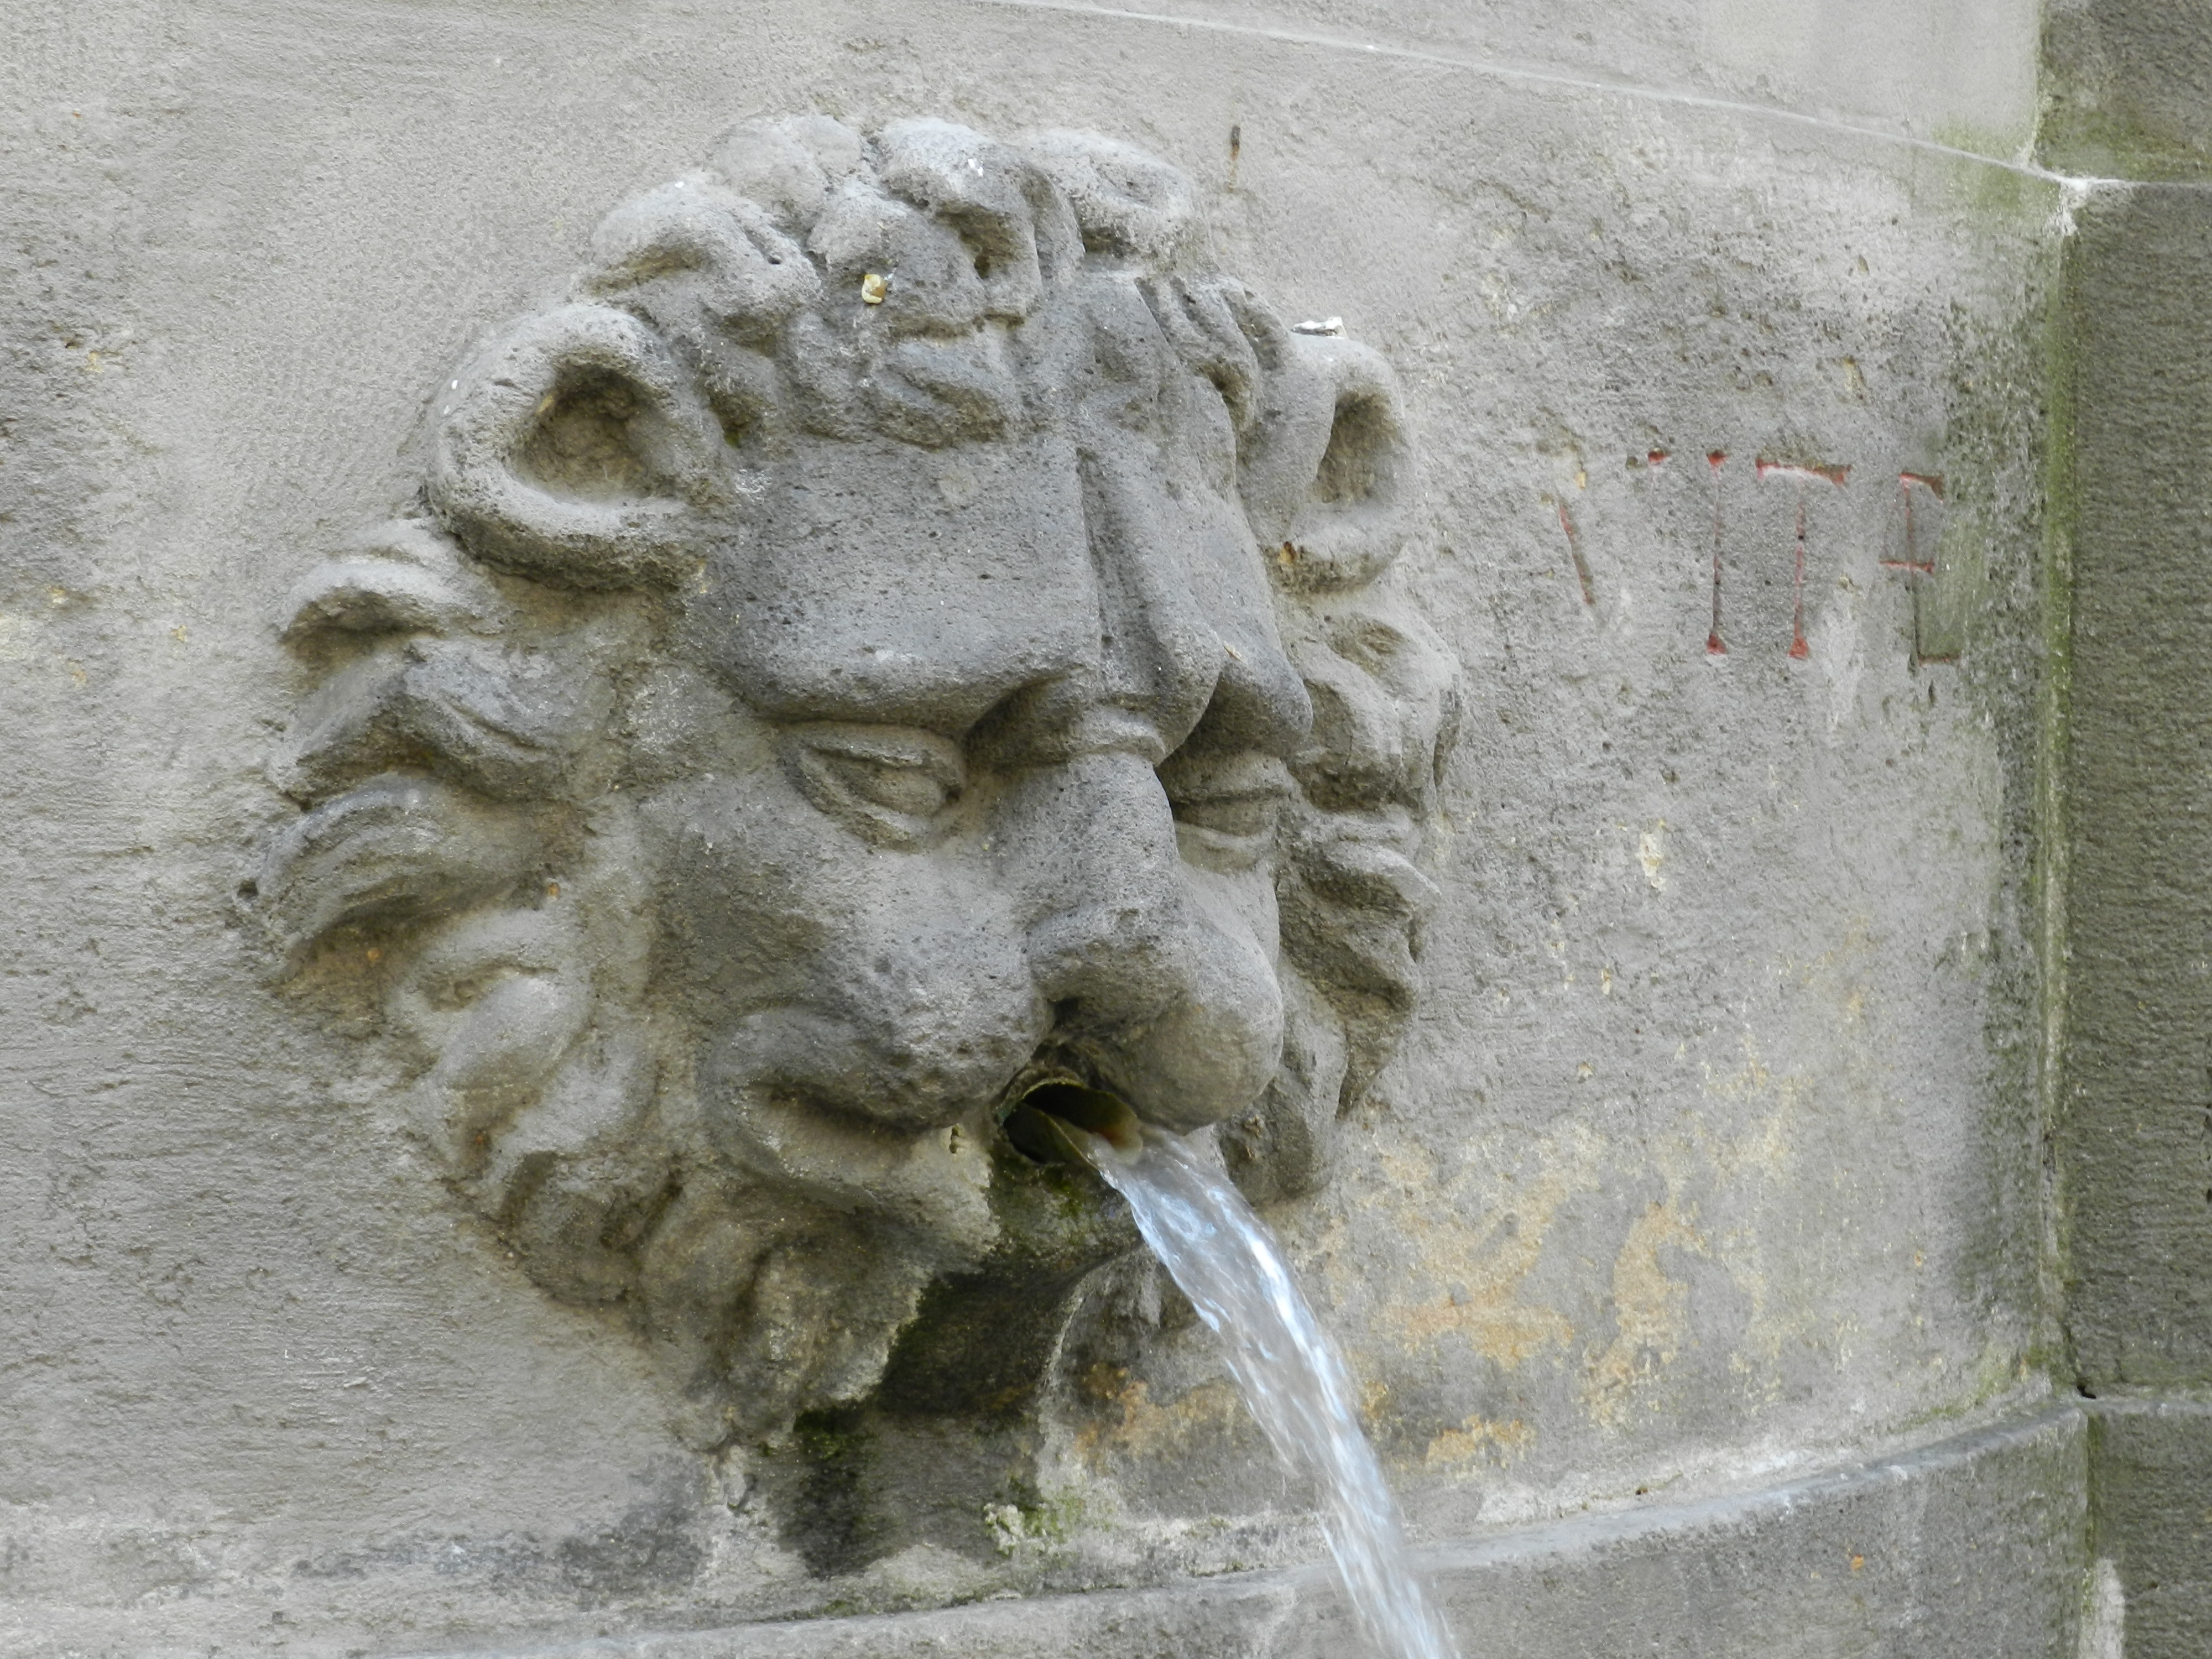
coast, water, stone, monument, statue, prague, lion, concrete, sculpture, art, temple, fountain, carving, relief, stone carving, ancient history